Angel Rodriguez-Diaz

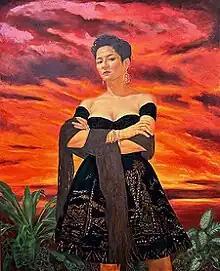
"The Protagonist of an Endless Story" (1993) is a portrait of Sandra Cisneros.

After graduating, Rodriguez-Diaz lost his first job and became a makeup artist on mannequins in Brooklyn. He left that job to work for Rootstein, a prominent mannequin company in New York City. When he had little time for making art, the artist did a quick self-portrait drawing in charcoal each day, using a mirror. These drawings include "State of Mind #5" (1982) and "State of Mind #9" (1982). The latter is deeply influenced by El Greco, and it also has allusions to the grotesques of Michelangelo. Features in "The Annunciation," a drawing from 1986 that serves as a farewell to his gravely ill former lover Otero, have been connected to a painting by Giovanni di Paolo in the Metropolitan Museum and one by Cimabue in the Frick Collection. HIs painting "Tsuchigumo," described as a depiction of Otero "single-mindedly" emerging from Hudson River piers, summoning the viewer to his “traveling theater,” served as the cover of Otero's last book.